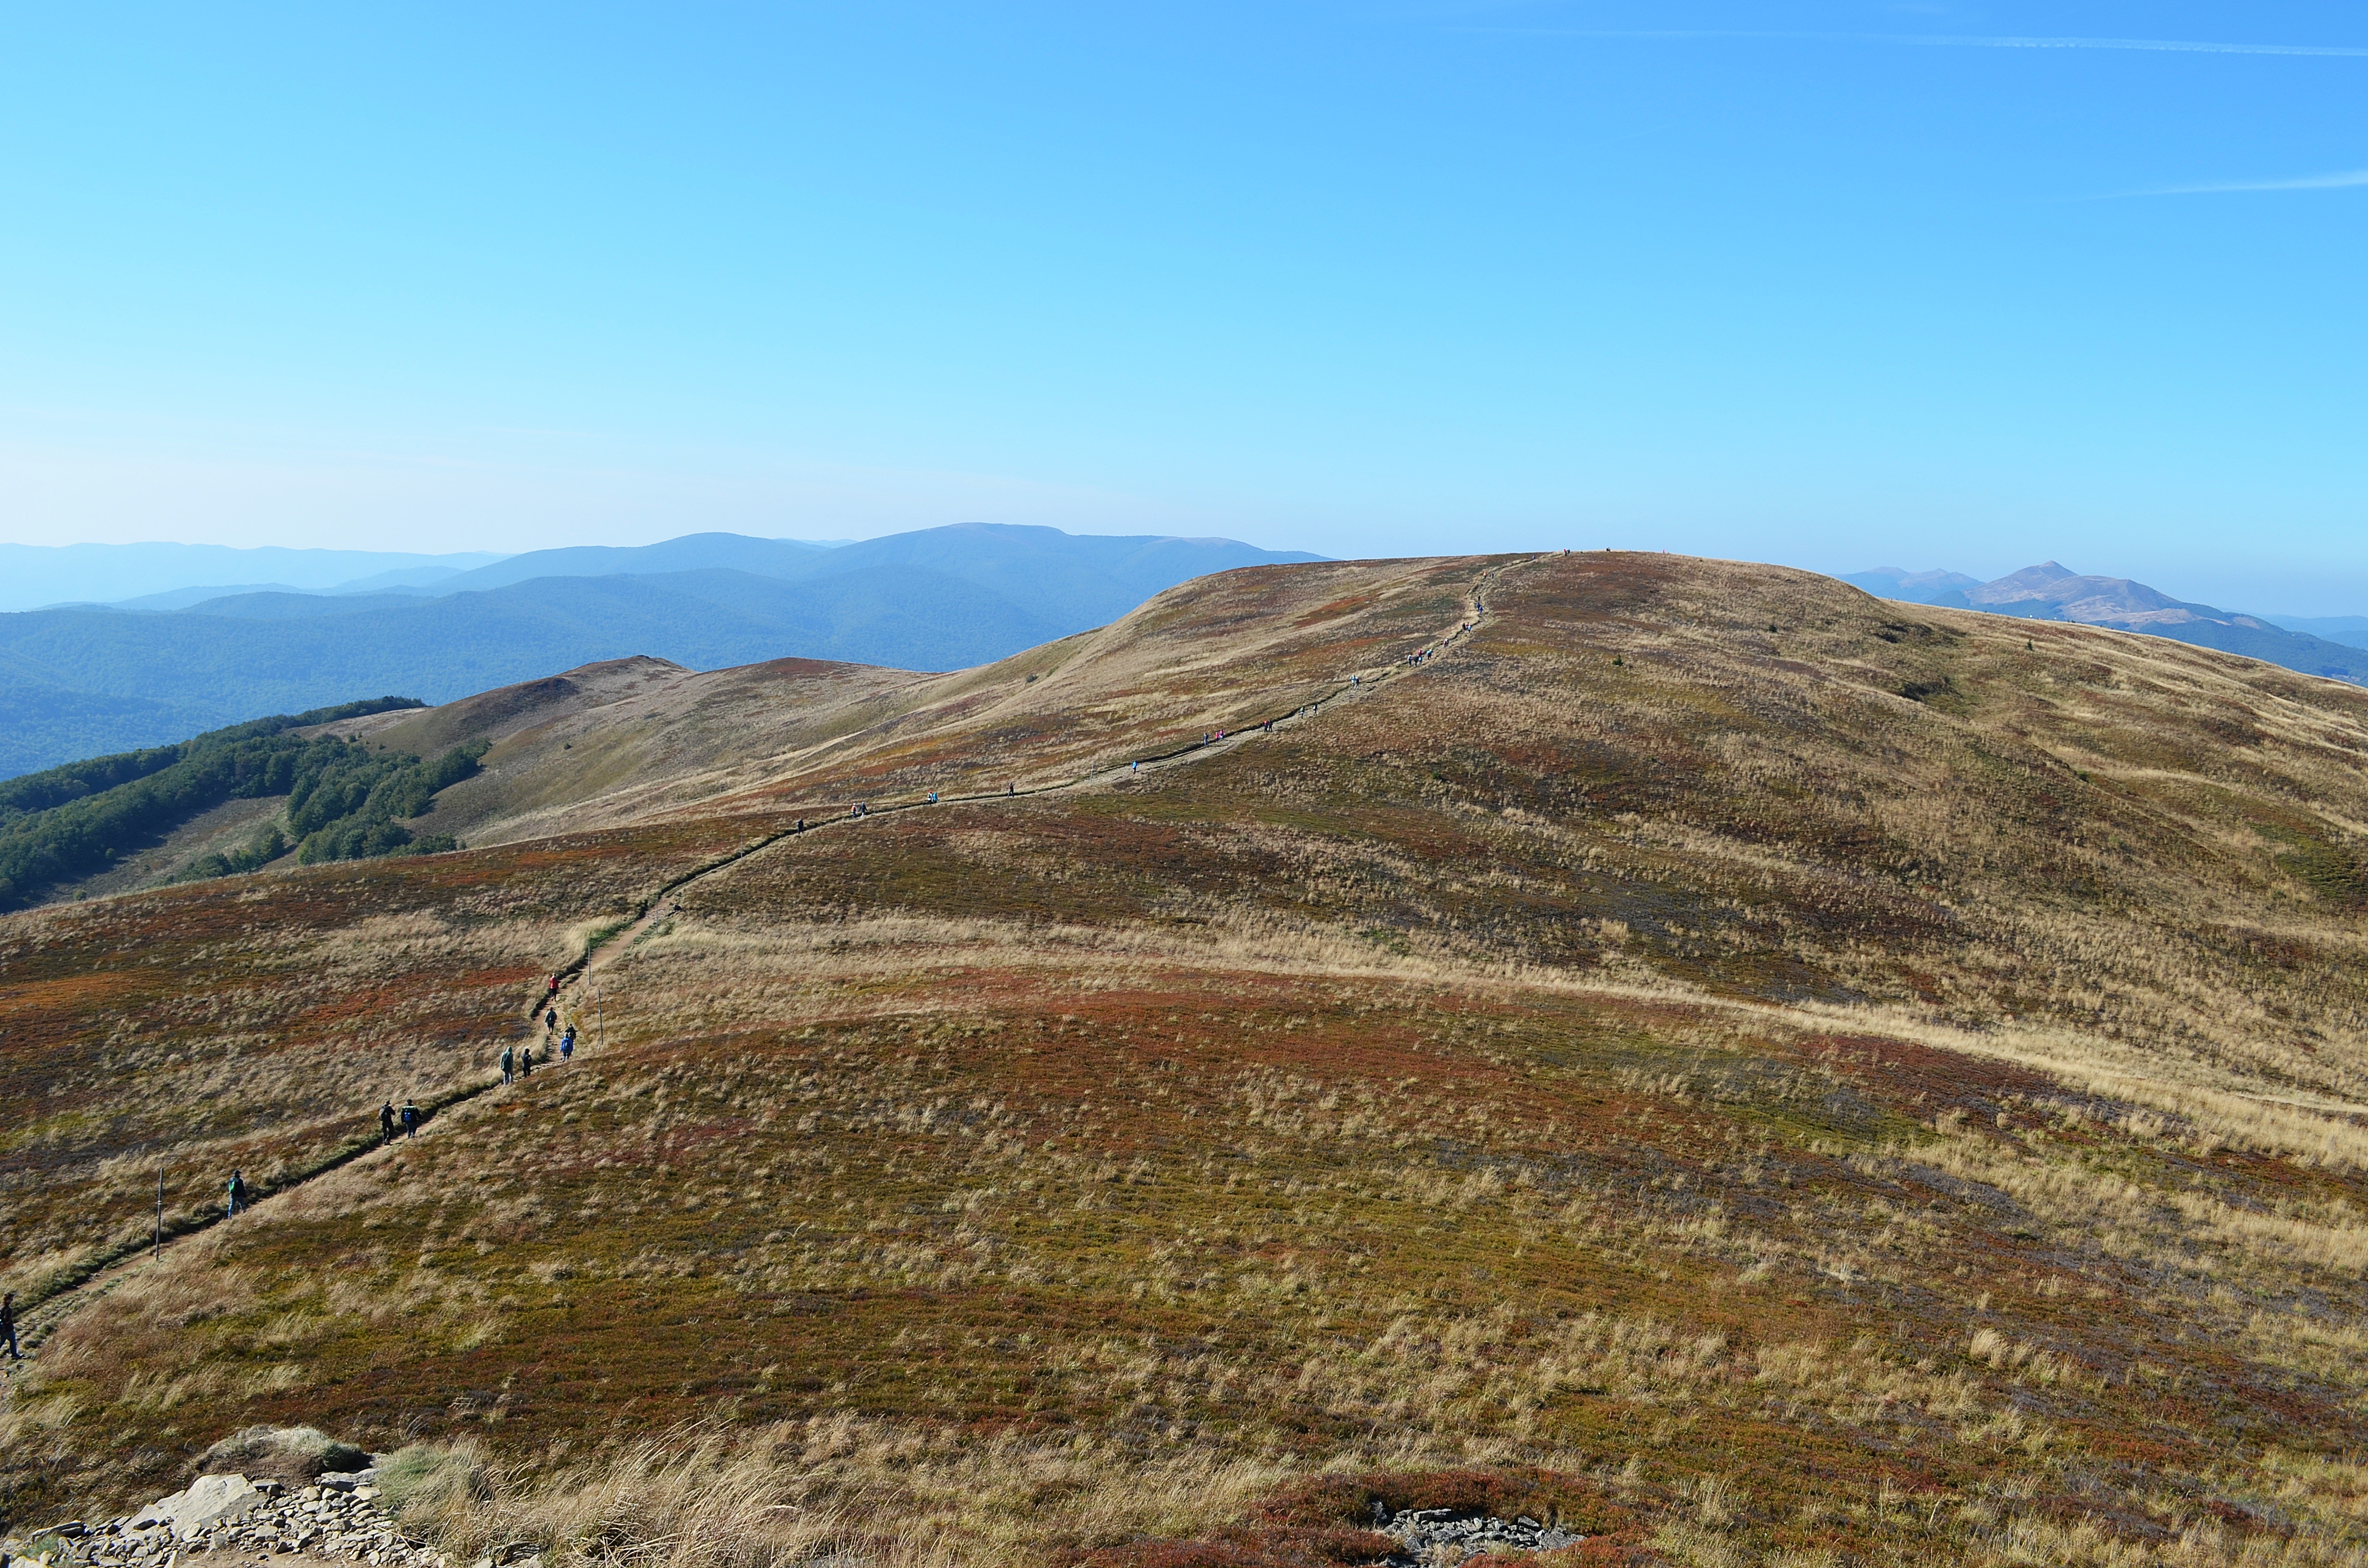
landscape, tree, nature, forest, grass, wilderness, walking, mountain, sky, trail, hill, adventure, view, mountain range, travel, walk, green, autumn, holiday, tourism, highland, ridge, plain, summit, top view, rocks, tour, colors, relaxation, geology, mountains, grassland, vegetation, badlands, poland, plateau, fell, loch, the environment, ecosystem, tops, the silence, on the trail, seasons of the year, peace of mind, the path, sunny day, landform, bieszczady, mountain pass, geographical feature, mountainous landforms